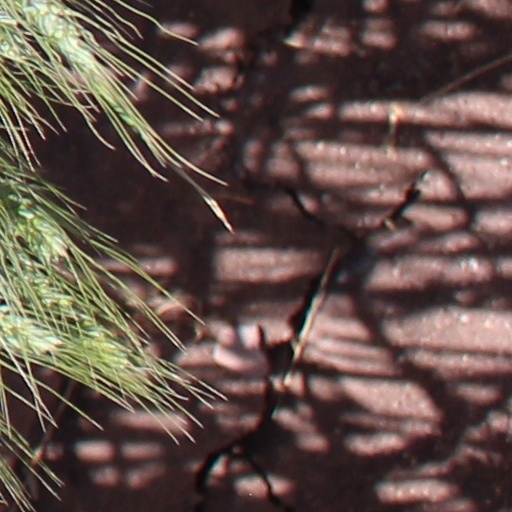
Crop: wheat